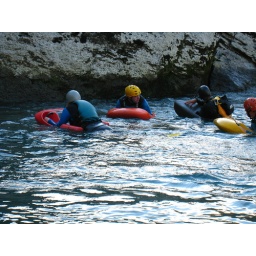
Training for white water sledging down the Kawarau River near Roaring Meg